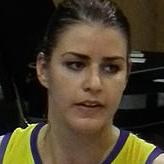
Age: 22